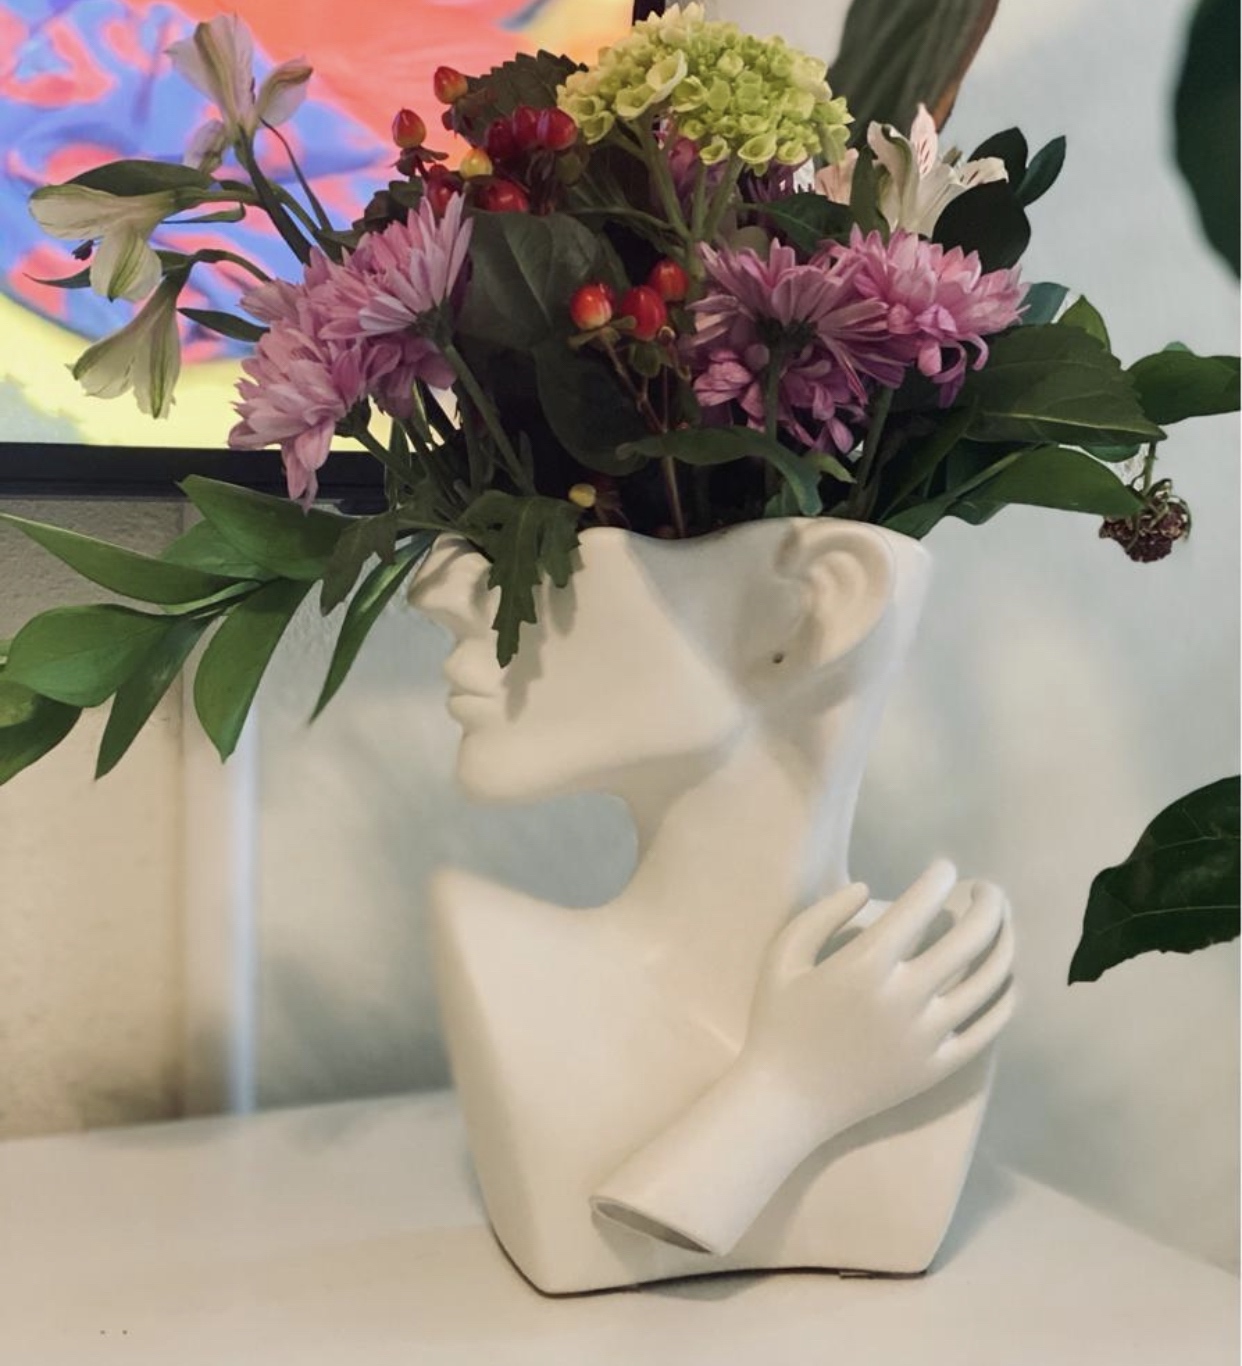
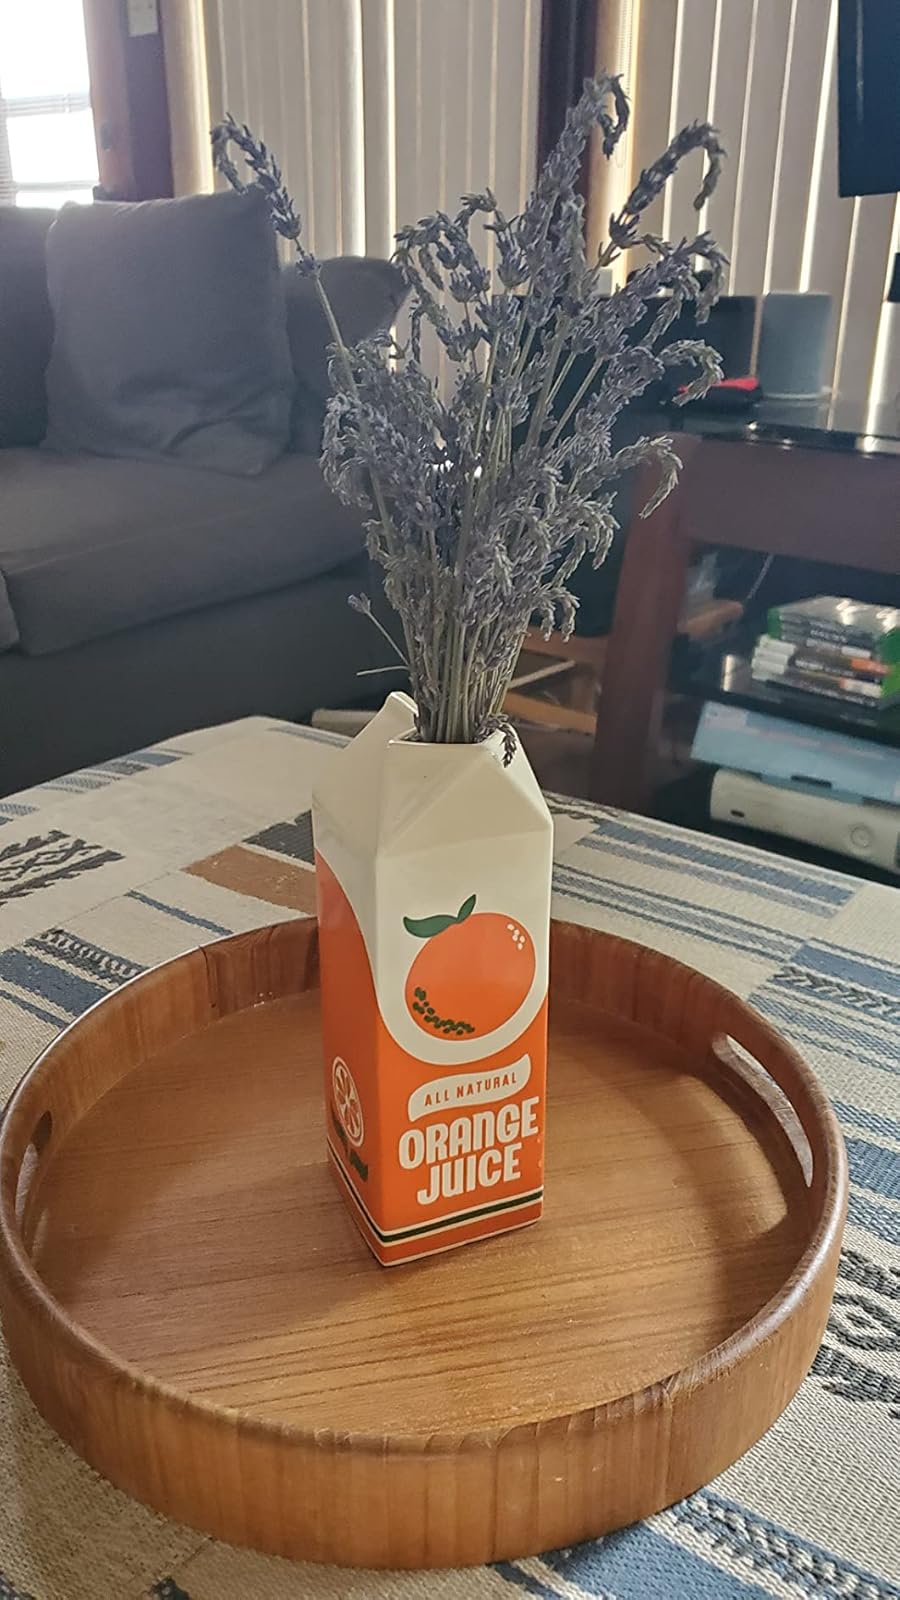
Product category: vase
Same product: no